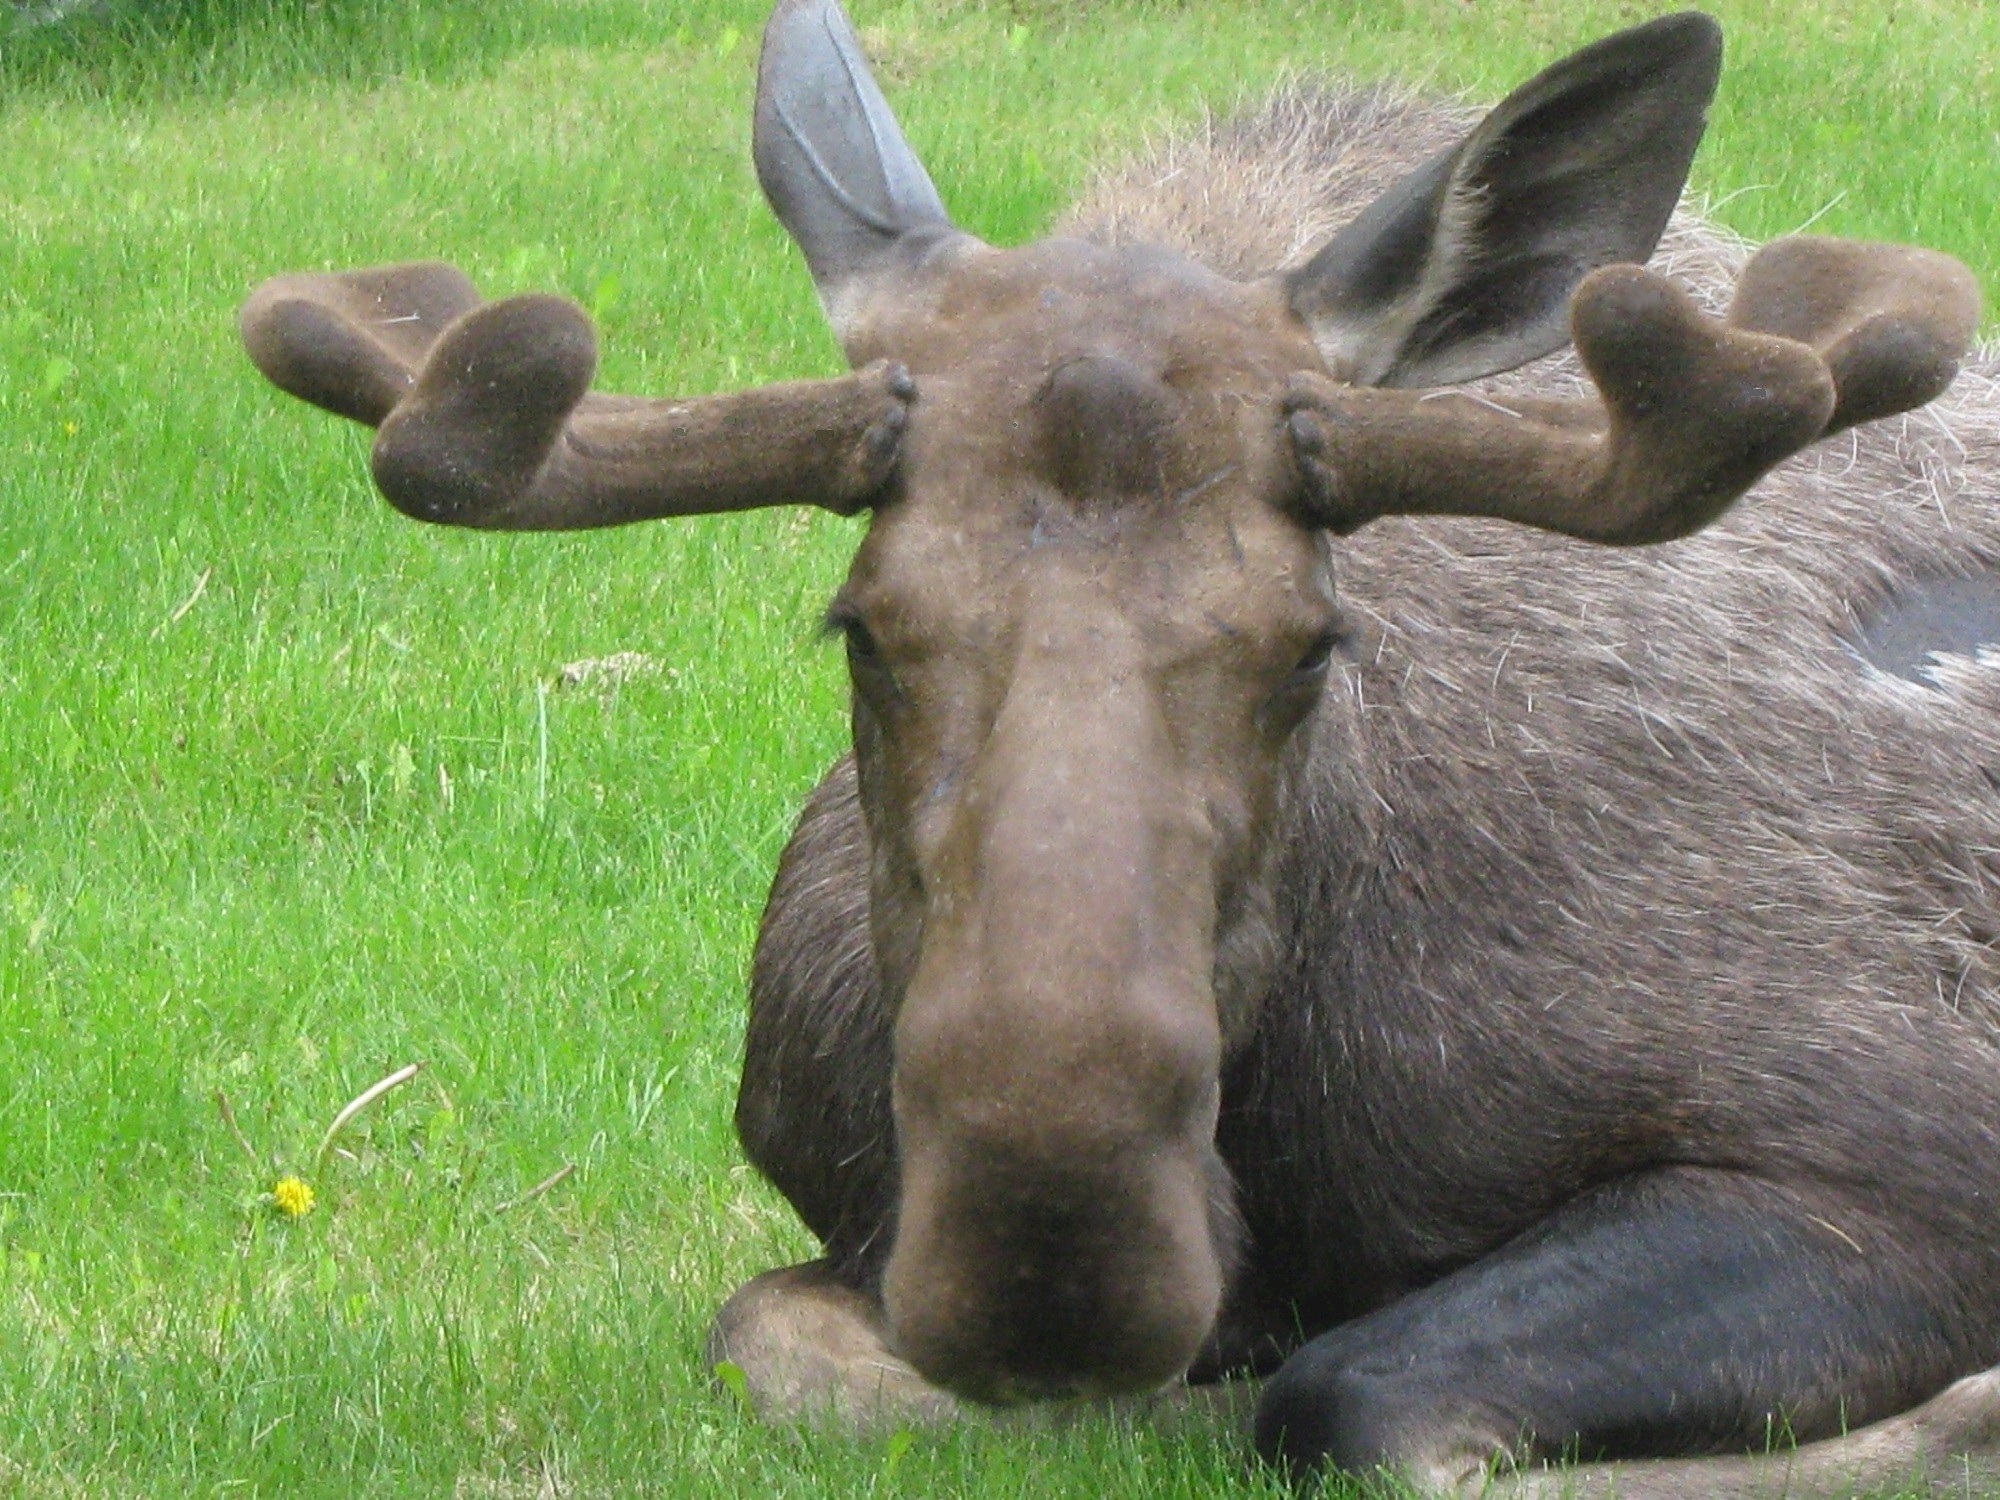
nature, grass, wilderness, male, wildlife, portrait, relax, sleeping, pasture, grazing, fauna, antler, moose, donkey, face, head, resting, horns, bull moose, snooze, pack animal